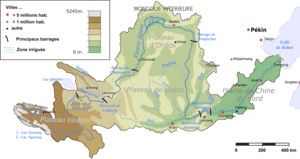
Bassin du fleuve jaune (Chine)
Cet article liste des principaux cours d’eau de Chine. Ceux-ci sont regroupés par exutoire puis bassin versant en progressant du nord au sud.
Le fleuve Jaune est le deuxième plus long fleuve de Chine après le Yangzi Jiang. Long de 5 464 kilomètres, il prend sa source dans le plateau tibétain et après avoir traversé les provinces de Gansu, Ningxia, Mongolie-Intérieure, Shaanxi, Shanxi, Henan et Shandong il se jette dans la mer de Bohai, dans la mer Jaune. Le bassin versant du fleuve d'une superficie de 752 443 km² est caractérisé par un climat en grande partie semi-aride qui explique le débit modéré du fleuve à son embouchure.